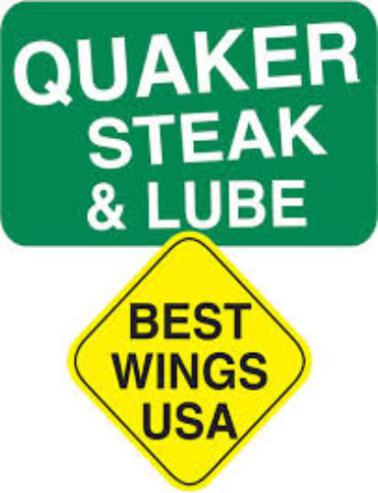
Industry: Food